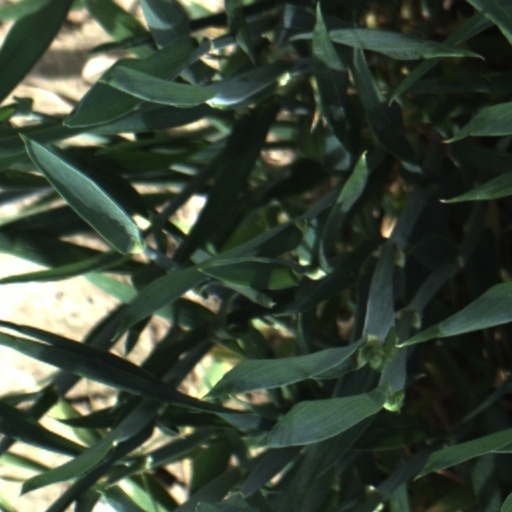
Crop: wheat